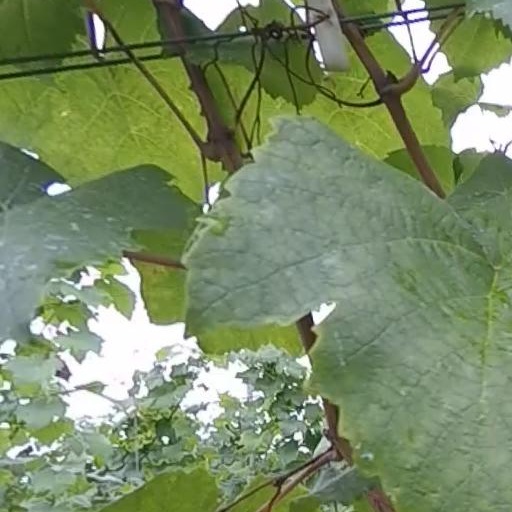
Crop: grape